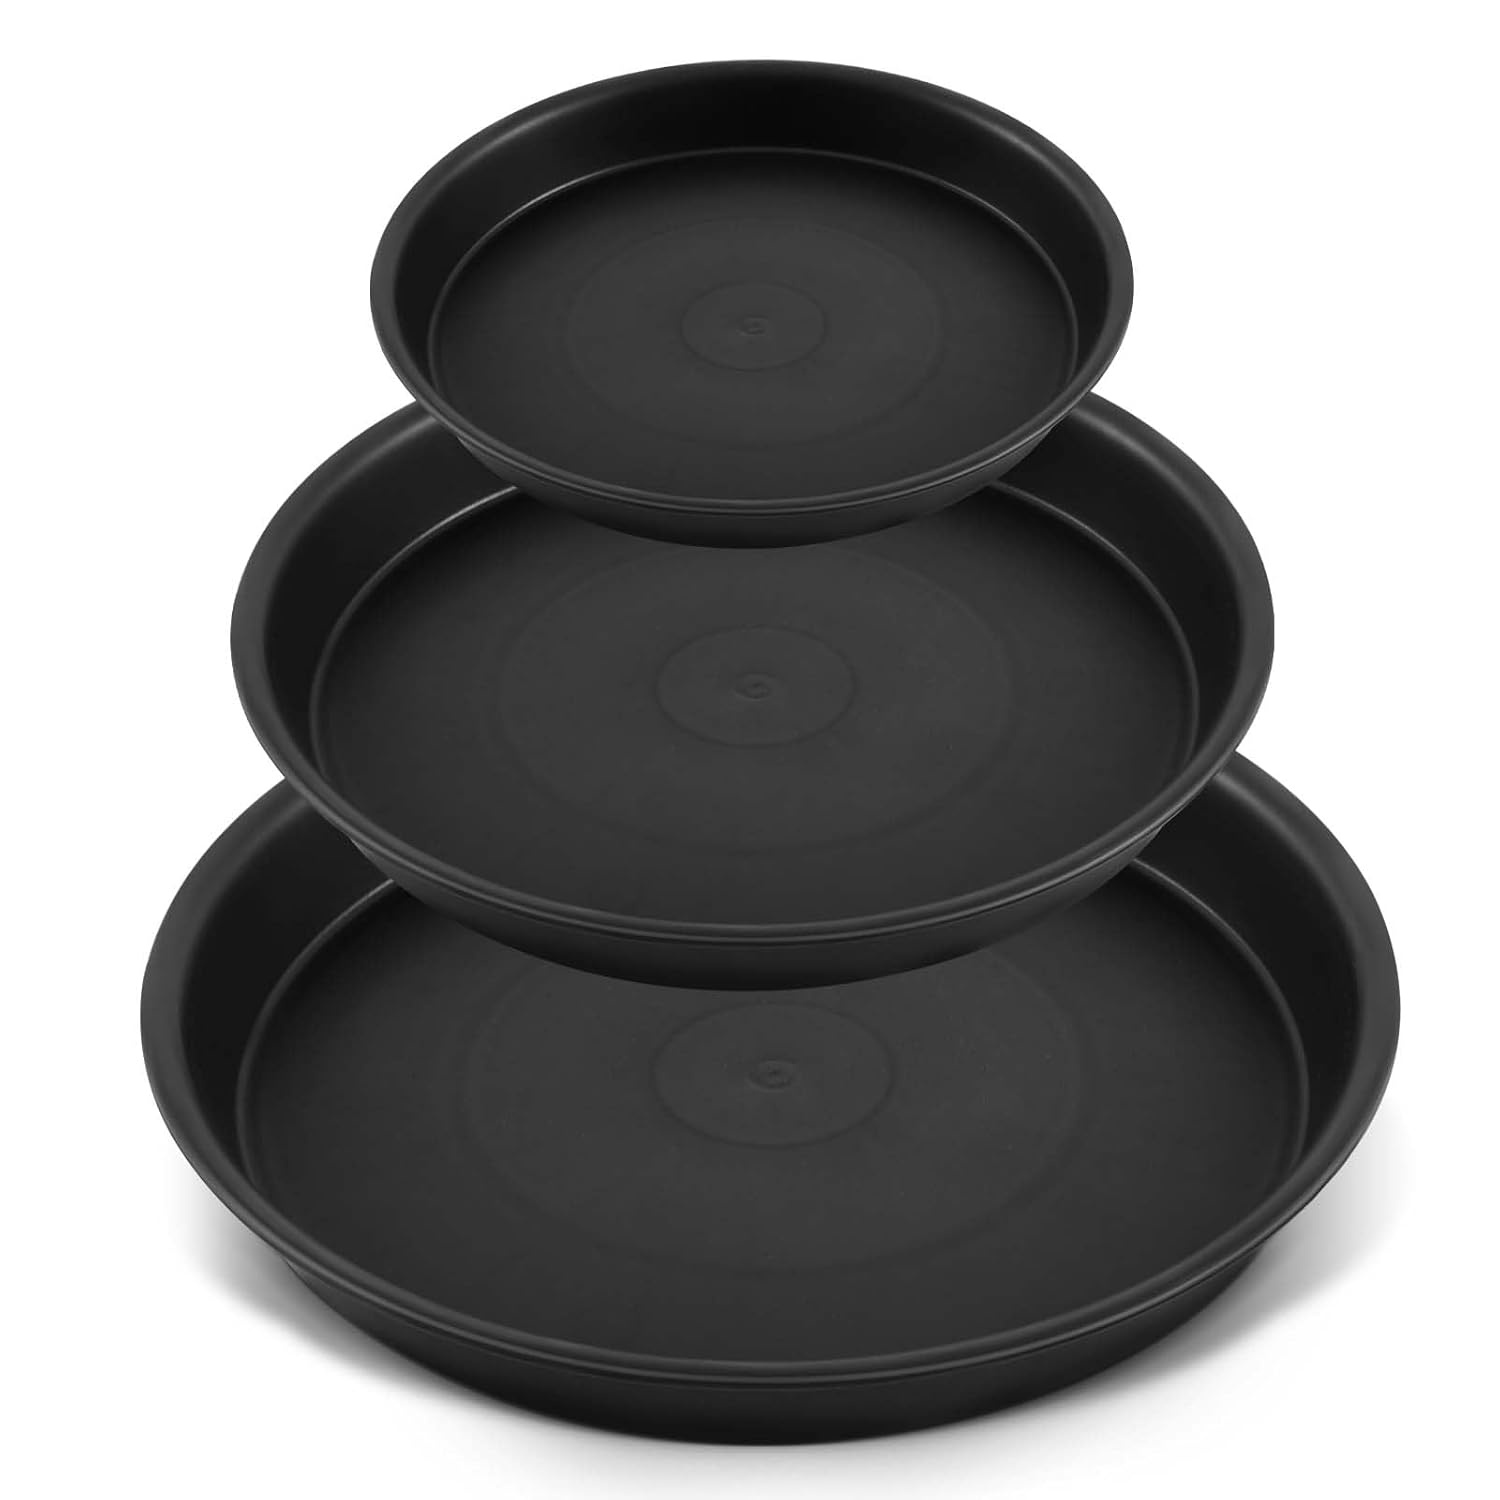
3 Size Round Stepping Stone Mold Internal Diameters 7.8" 10.2" and 13.7" Plastic Stepping Stone Molds for Concrete and Stained Glass for Garden Walk Way
Overview Material : plastic Brand : Kritkin Color : black Shape : Round Item Diameter : 9.3 Inches About this item Package Includes: you will receive 3 pieces of stepping stone mold of different sizes, with outer diameters of about 9.3", 11.8", and 15.2" Respectively, The heights are about 0.98", 1.02" and 1.1"respectively, different sizes to meet your needs Material: our stepping stone molds are made of plastic, not easy to break, and can be applied many times; Let you make your own stepping stones Usage Scenario: you can use our round concrete mold in your garden and sidewalks, and a variety of sizes make your paving stones rich and interesting DIY Fun: our concrete stepping stone mold has large, medium, and small sizes, allowing you to create multi-level stepping stones and enjoy the DIY fun Nice Gift: in addition to daily use, our stepping stones mold is also a good gift for your family and friends to DIY the stepping stones you want
Brand: Kritkin
Category: Home & Garden > Decor > Garden & Stepping Stones > Stepping Stones